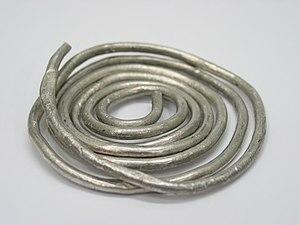
L'indium est l'élément chimique de numéro atomique 49, de symbole In.